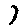
Label: 7